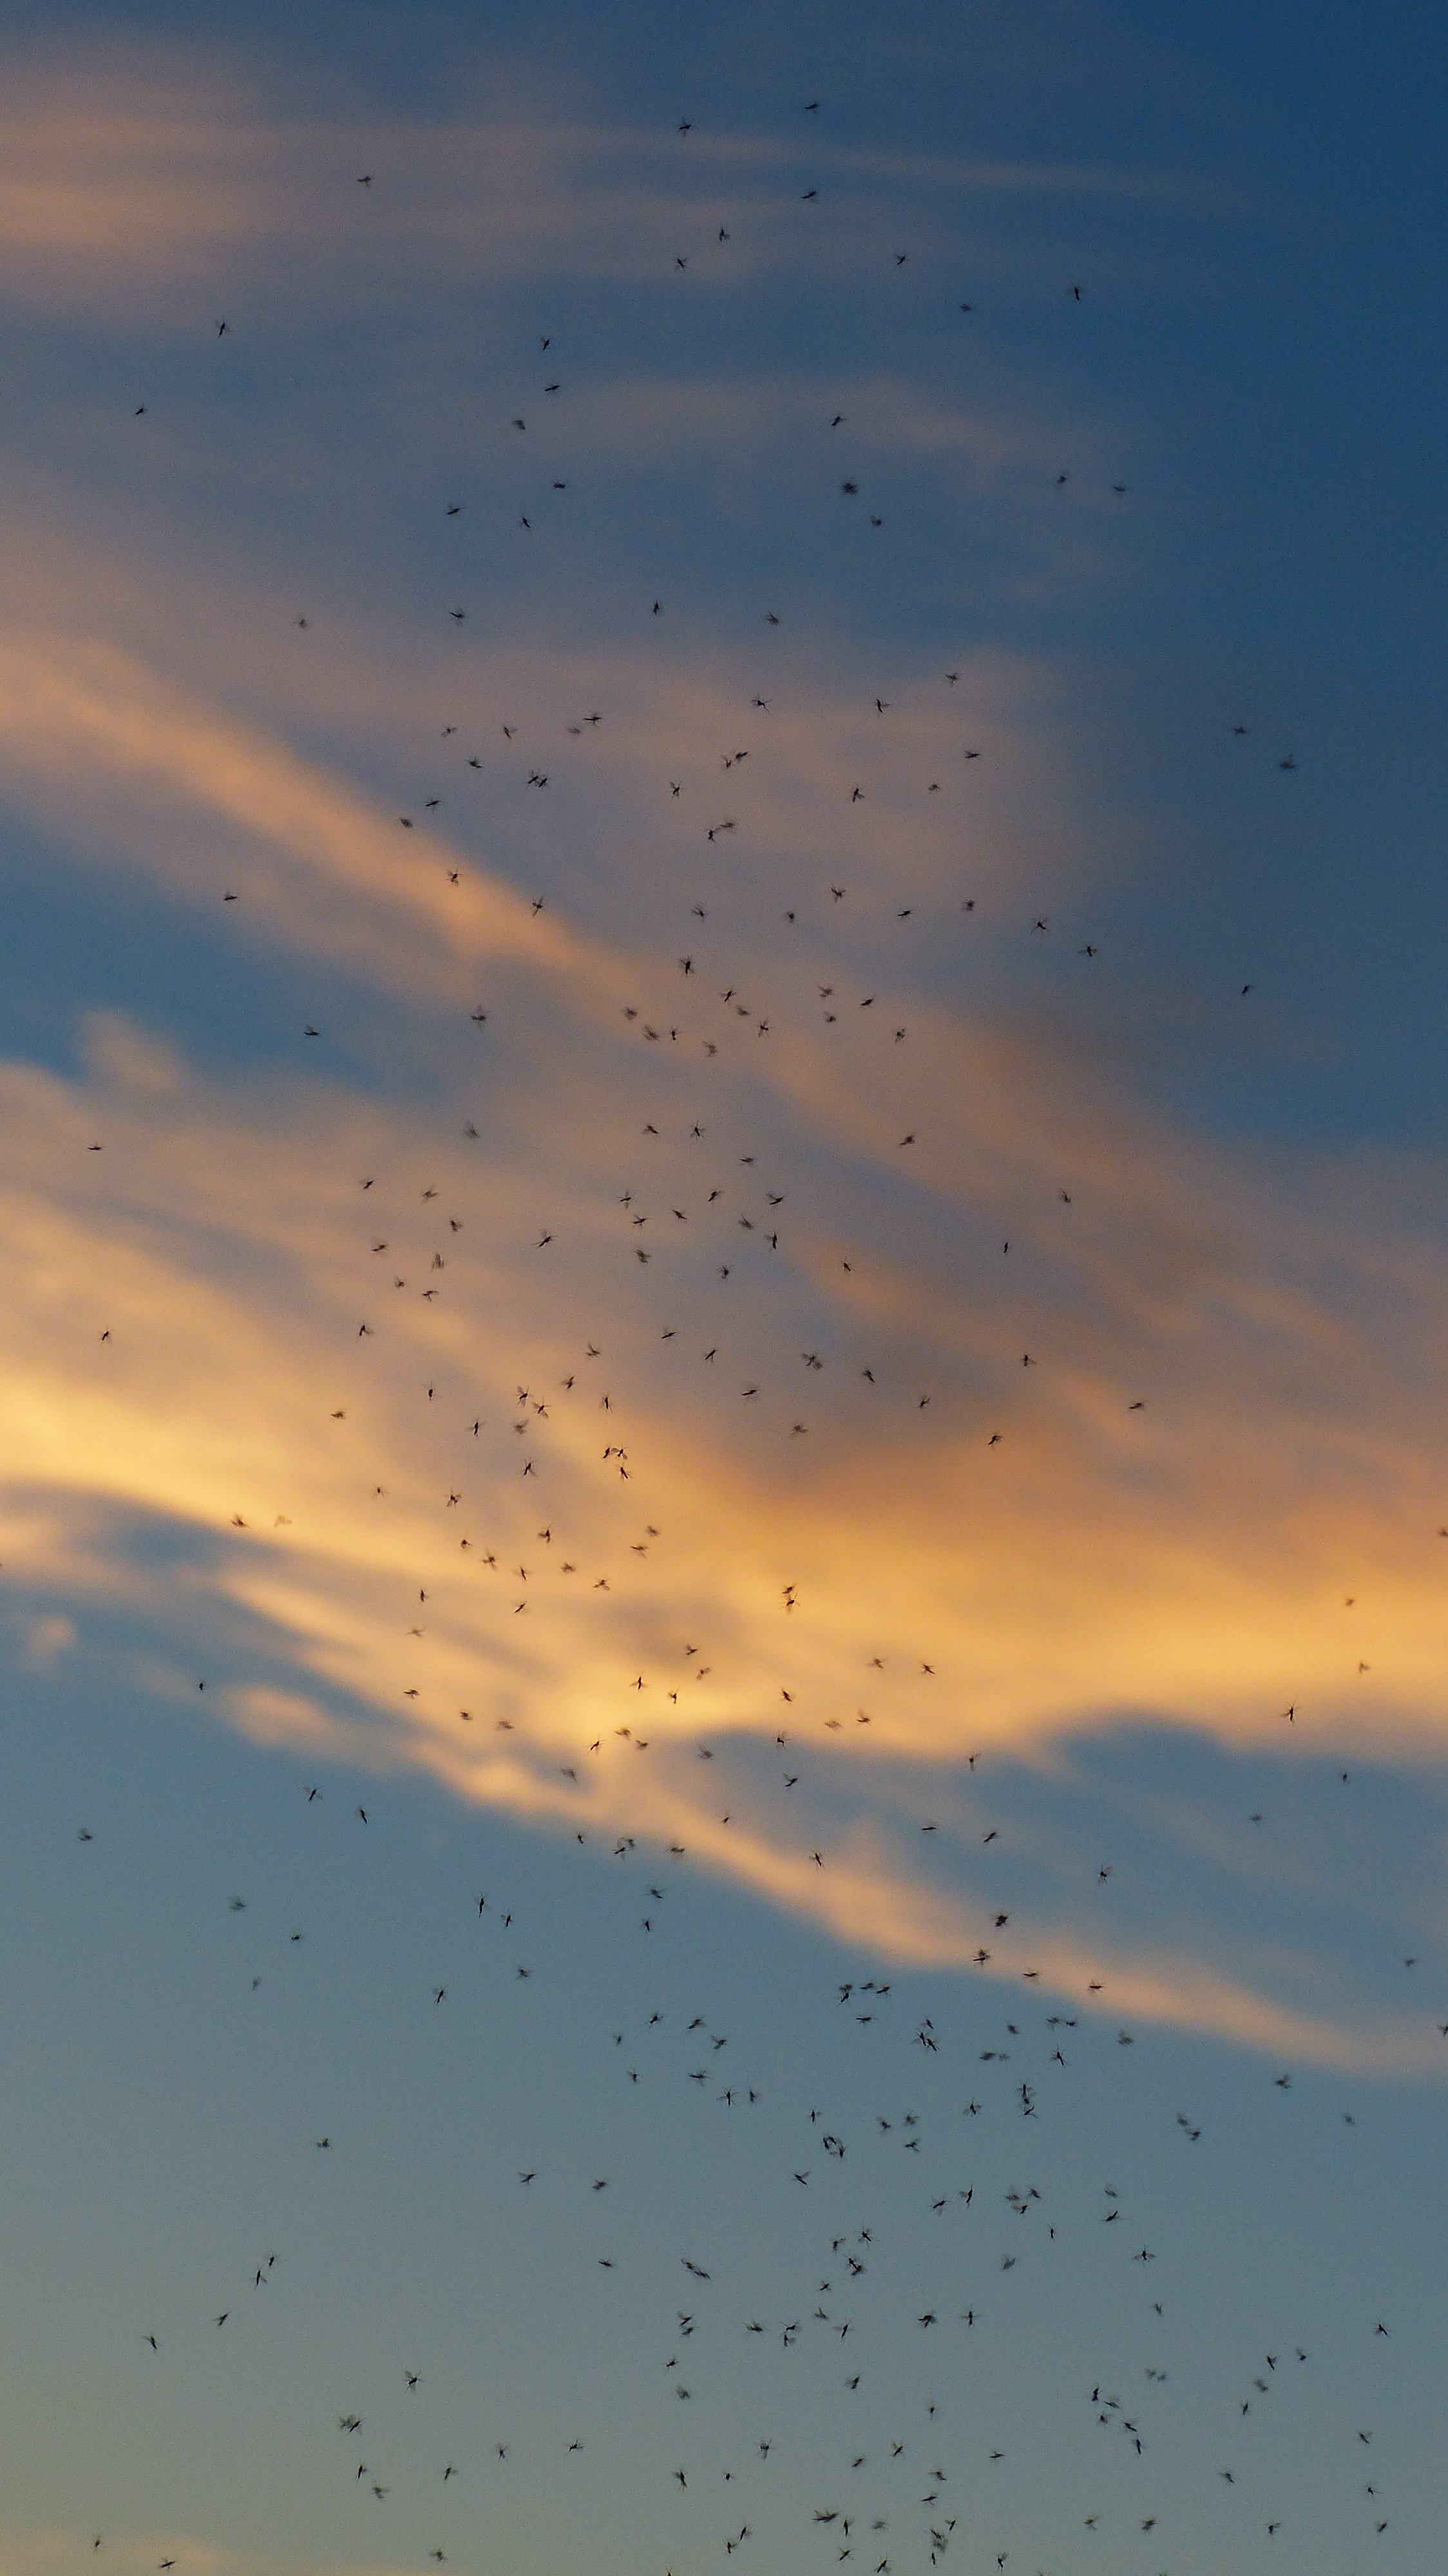
water, horizon, cloud, sky, sunrise, sunset, morning, dawn, atmosphere, flock, fly, dusk, daytime, evening, insect, calm, rave, diptera, many, back light, nematocera, bird migration, swarm, pairing, swarming, countless, meteorological phenomenon, mosquitoes, atmosphere of earth, ecoregion, animal migration, mosquito swarm, fliegenschwarm, dance mosquitoes, non biting midges, chironomidae, mosquitoes of flock of, swarms, partner determination, dance schools, bulk deposits, mating flights